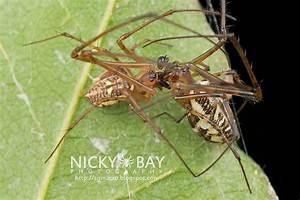
spider